Metro-2

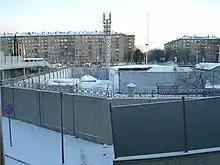
A structure that appears to be a secret ventilation complex near the Moscow State University, University metro station and site 54

In 1991, the United States Department of Defense published a report entitled "Military forces in transition", which devoted several pages to a secret government underground in Moscow. It also included a diagram of the system superimposed on a map of the city.